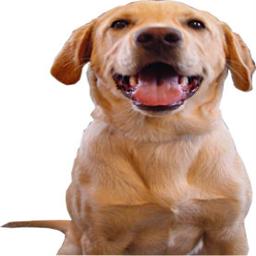
Animal: dogs